Sarah Winchester

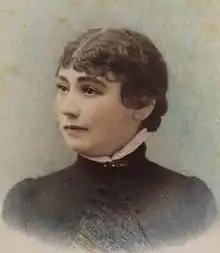
Colored photograph of Winchester,

Sarah "Sallie" Lockwood Winchester (née Pardee; June 4, 1839 – September 5, 1922) was an American heiress, businesswoman, and philanthropist, who amassed great wealth after the death of her husband, William Wirt Winchester, and her mother in law, Jane Ellen Hope.